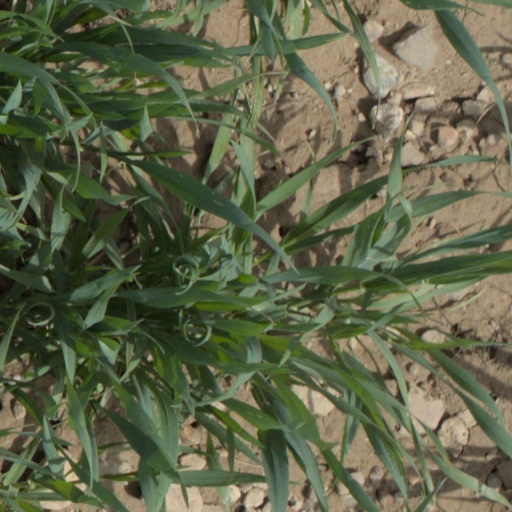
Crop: wheat